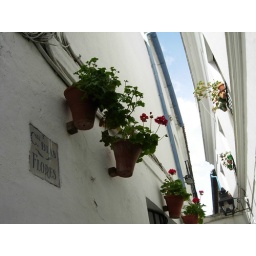
turns out geraniums in a pot on a wall are pretty great.